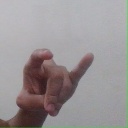
अक्षर: च